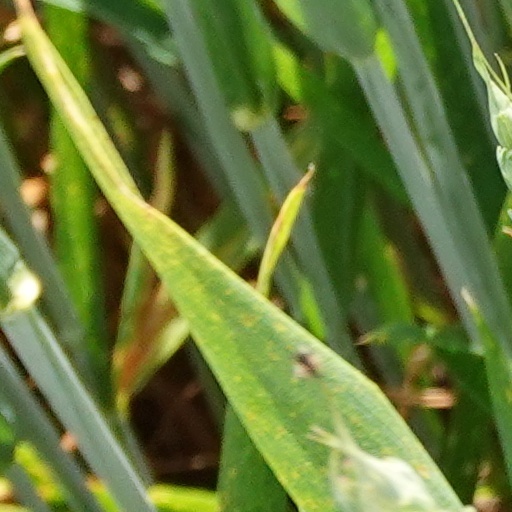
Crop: wheat